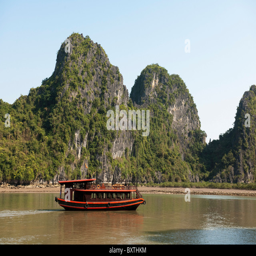
tourist boat to visit a cave